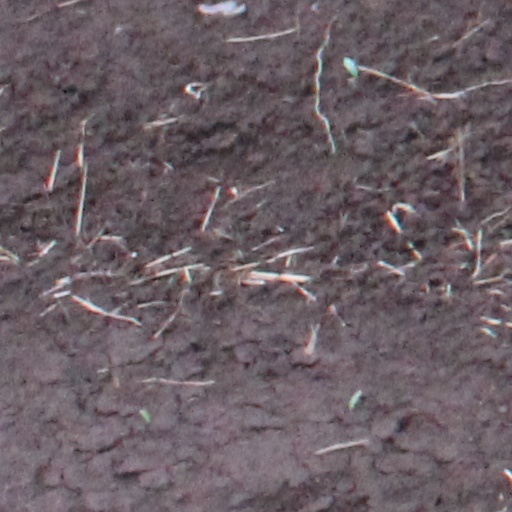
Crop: wheat